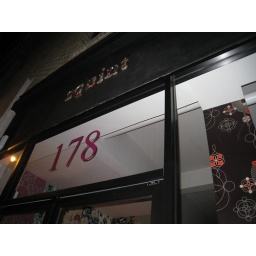
Squint wall design shop in commercial street